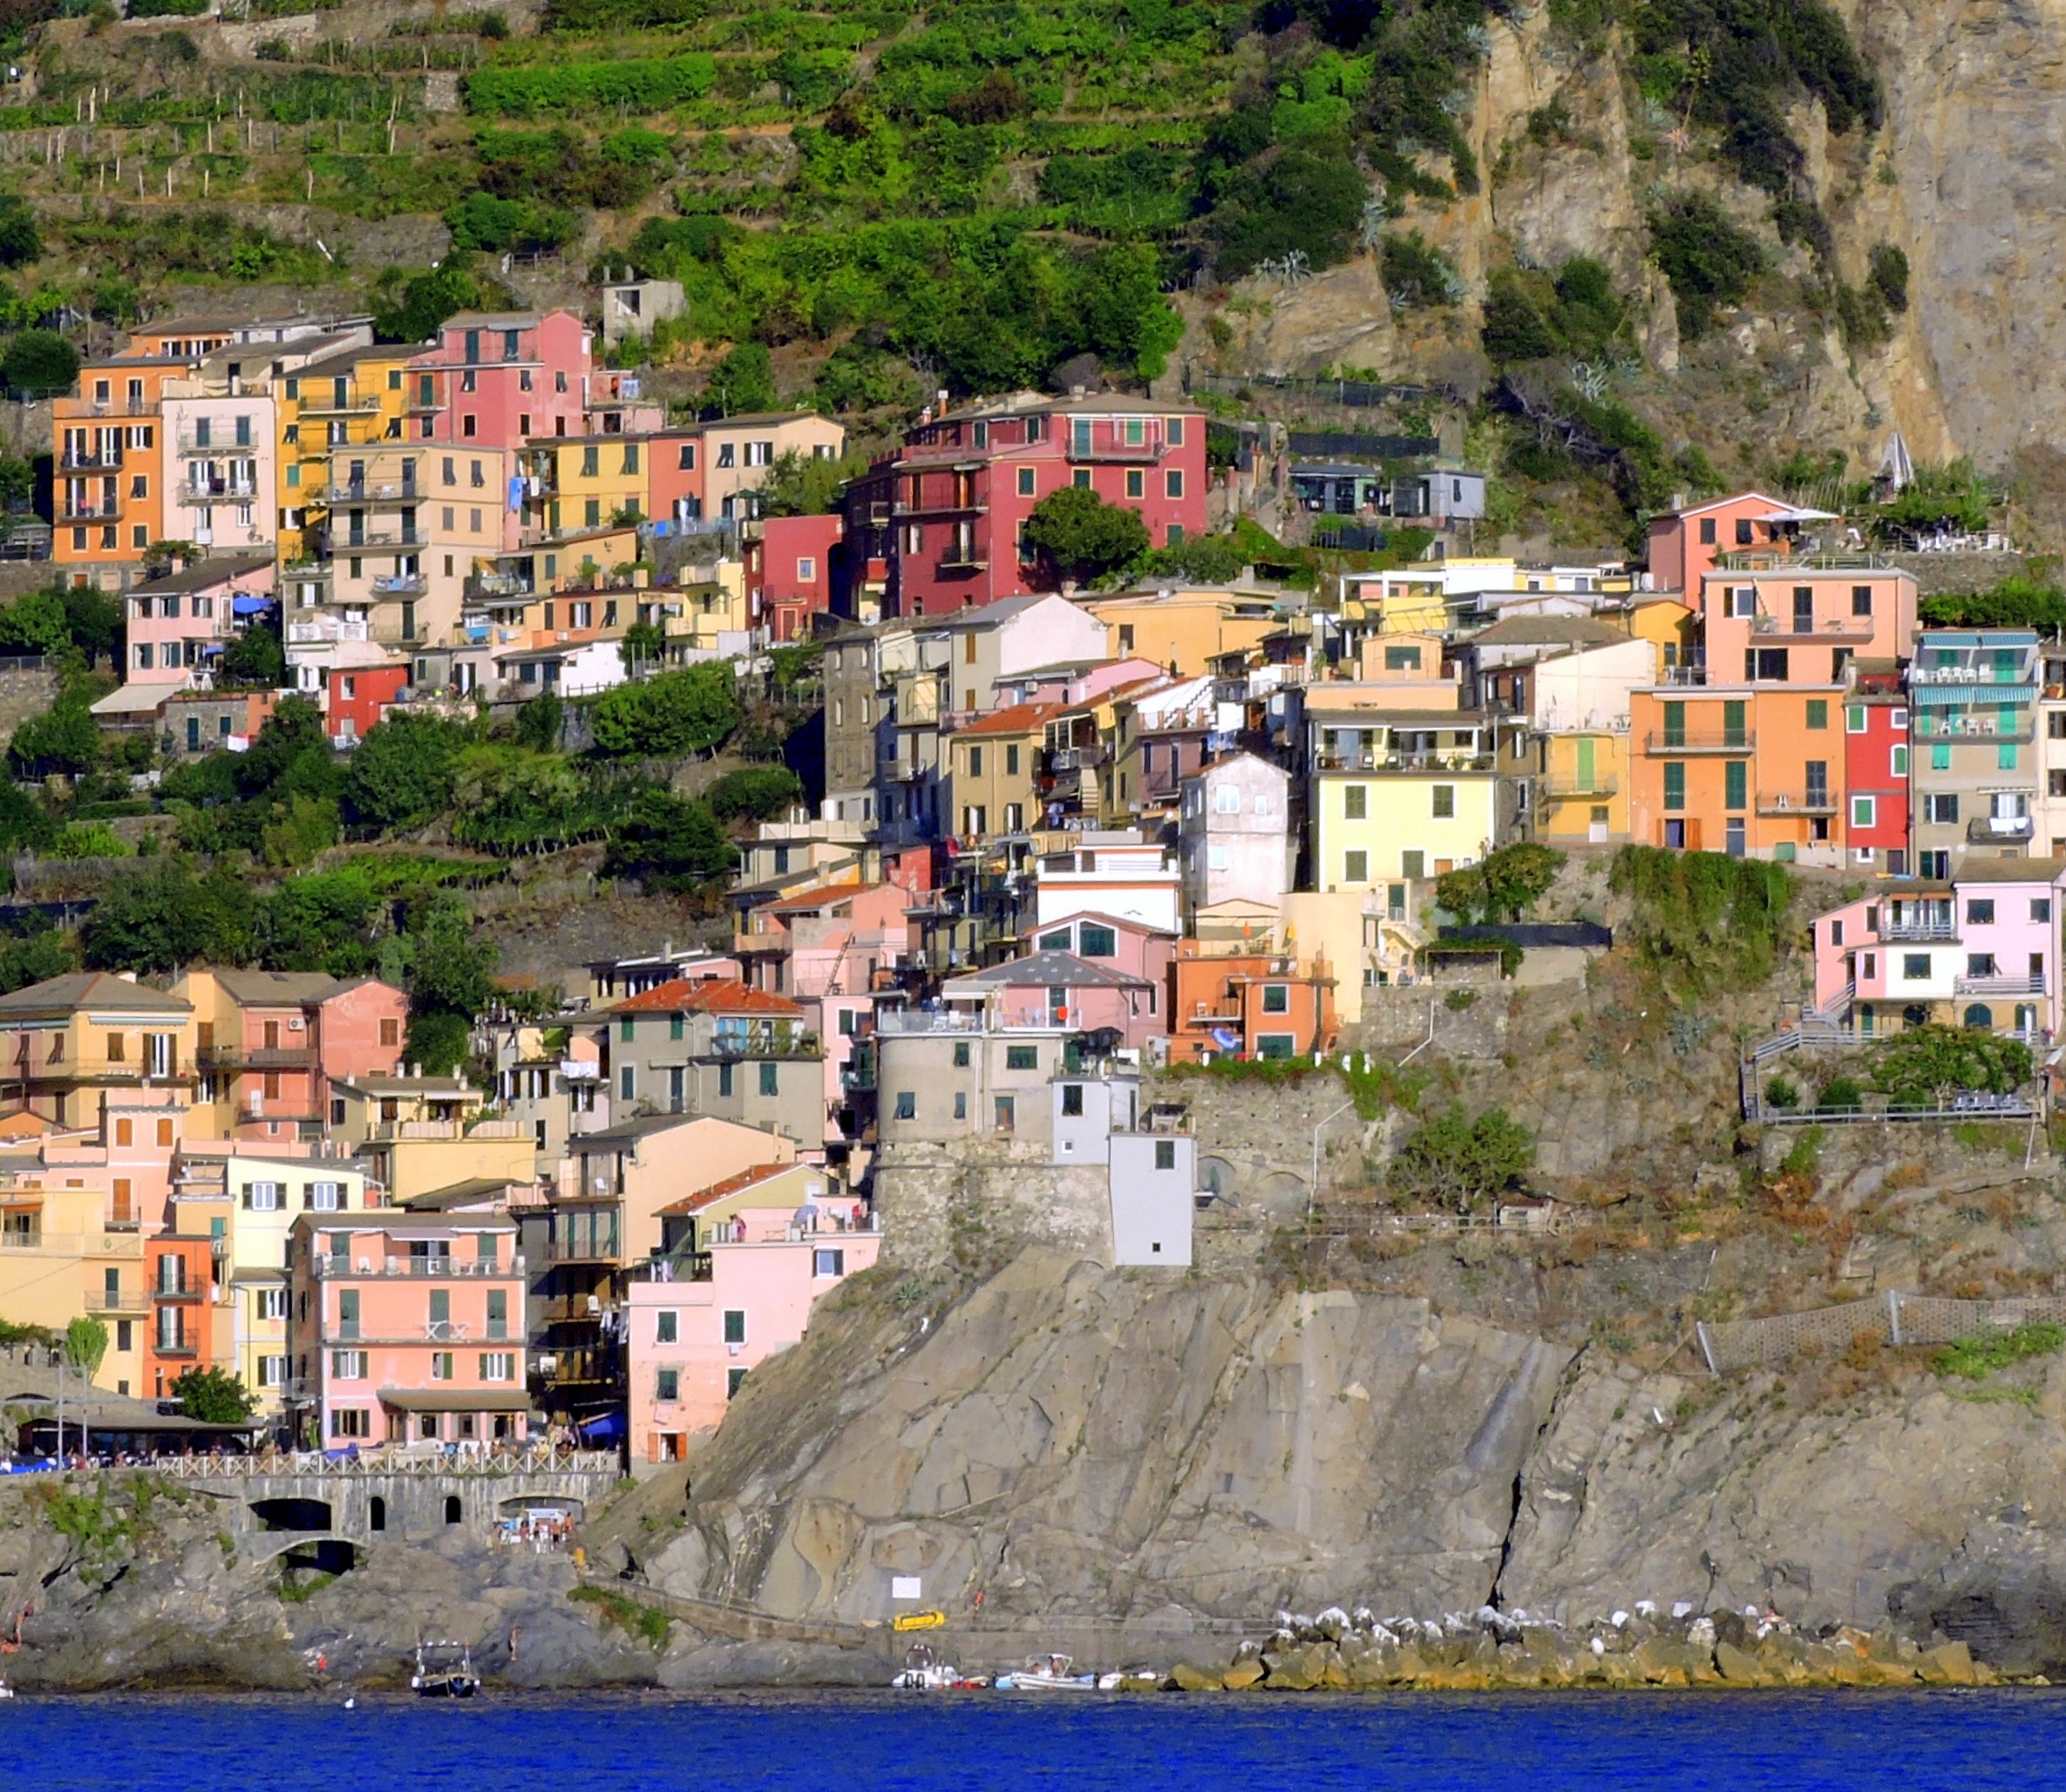
sea, coast, water, rock, mountain, town, river, cityscape, panorama, village, italy, colorful, tourism, waterway, colors, houses, monastery, estate, liguria, bird's eye view, cinque terre, aerial photography, historic site, residential area, geographical feature, human settlement